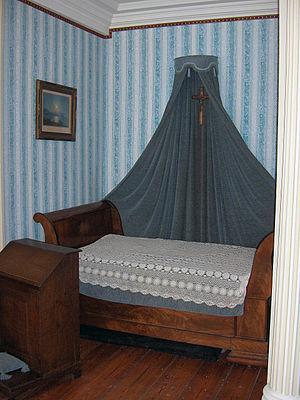
Lit mortuaire de la première reine des Belges Louise-Marie d’Orléans (1812-1850), première reine des Belges par son mariage avec le futur Léopold Ier, morte à l’âge de 38 ans, le 11 octobre 1850. Ce lit de travers, ou lit bateau, garni d’un ciel de lit est conservé dans l’ancienne résidence d’été du couple royal (n° 69 Langestraat), dite «
Louise Marie Thérèse Charlotte Isabelle d’Orléans, née le 3 avril 1812 à Palerme et morte le 11 octobre 1850 à Ostende, est une princesse française, membre de la maison d’Orléans par son père le roi des Français Louis-Philippe Iᵉʳ, devenue la première reine des Belges par son mariage en 1832 avec le roi Léopold Iᵉʳ de Belgique.